King Street, Ipswich

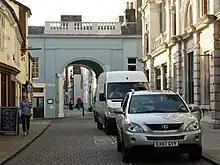
King Street in 2014

The name "King Street" has been used for several streets in Ipswich. It appears in John Speed's 1610 map. In Joseph Pennington's map of 1778, the street leading down from Cornhill to the corner of the Corn Exchange was labelled King Street, whereas the road from the Arcade to the same corner – now known as King Street was called "Little King Street". According to White's 1867 map of Ipswich, the road is still labelled "Little King Street". However following the building of Ipswich Town Hall in 1868, Ipswich Corporation bought the former public houses, the King's Head and the Sickle, and proceed to build the Corn Exchange which opened in 1882. The Mutual building on the corner with Princes Street was originally Parr's Bank and is a Grade II listed building.